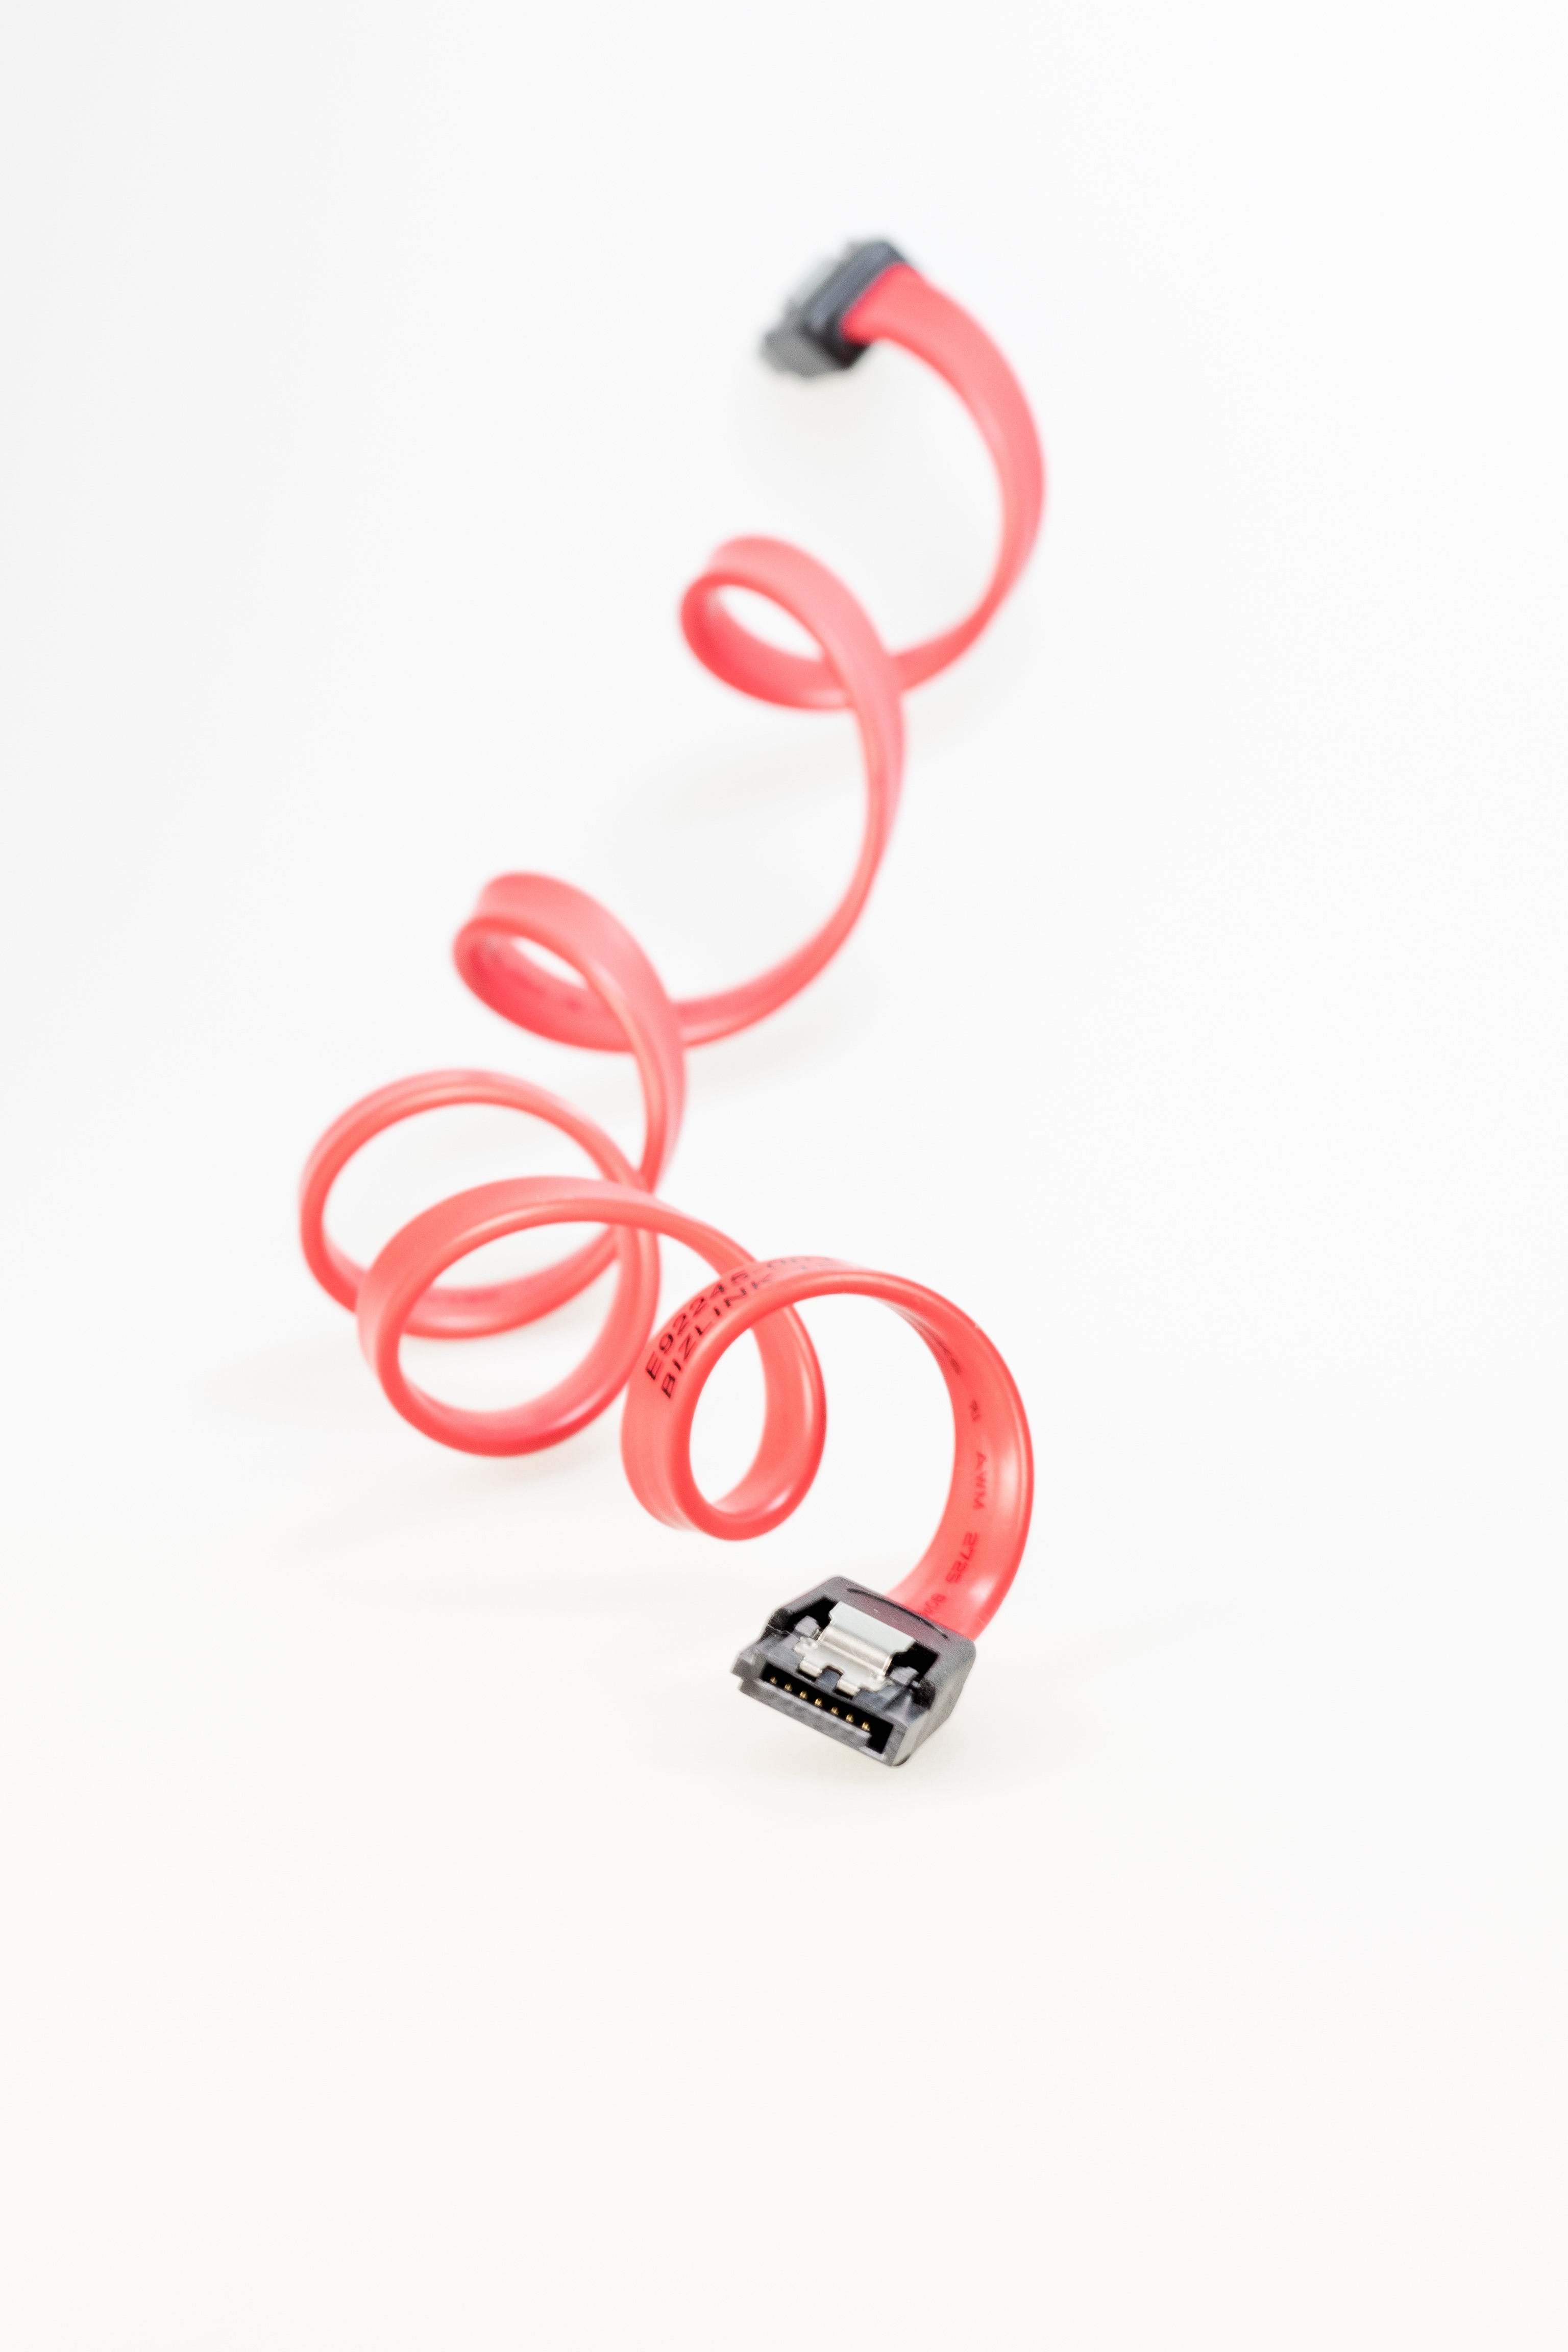
computer, hand, technology, spiral, number, cable, line, finger, red, macro, black, ear, human body, font, accessories, hardware, organ, pc, it, connection, plug, datailaufnahme, periphaerie, data processing, cut out, edp, body jewelry, sata, s ata, connecting cable, flat ribbon cable, sata connection